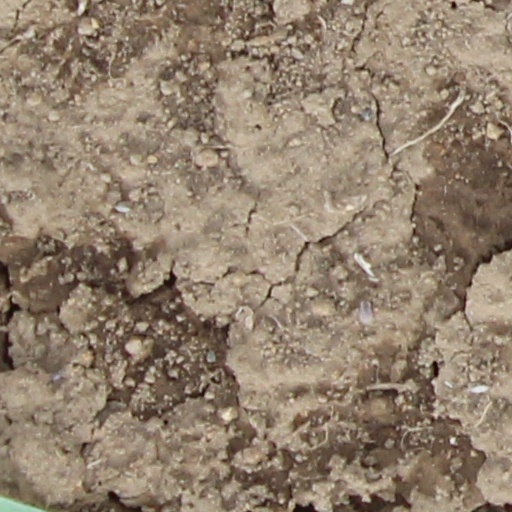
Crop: wheat